Young and Innocent

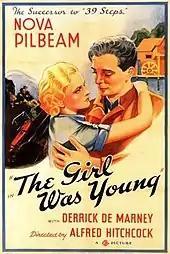
American theatrical release poster with alternate title

On a stormy night, at a retreat on the English coast, Christine Clay, a successful actress, argues passionately with her jealous ex-husband Guy. Not accepting her Reno divorce as valid, he accuses her of having an affair. Finally, she slaps him and he leaves the room. His eyes twitch violently.